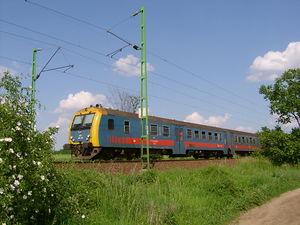
La Ligne de Budapest à Szolnok par Újszász ou ligne 120A est une ligne de chemin de fer de Hongrie. Elle relie Budapest à Szolnok par Újszász.